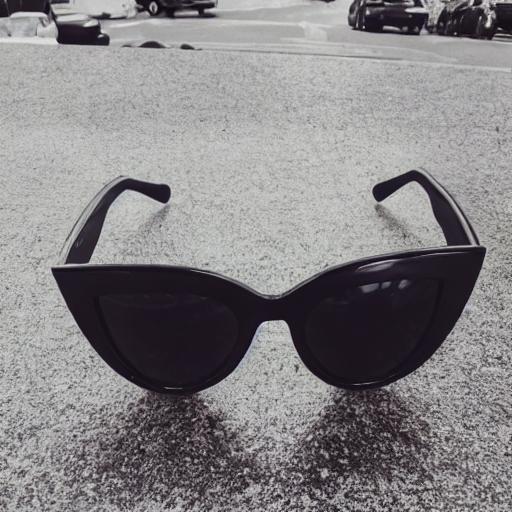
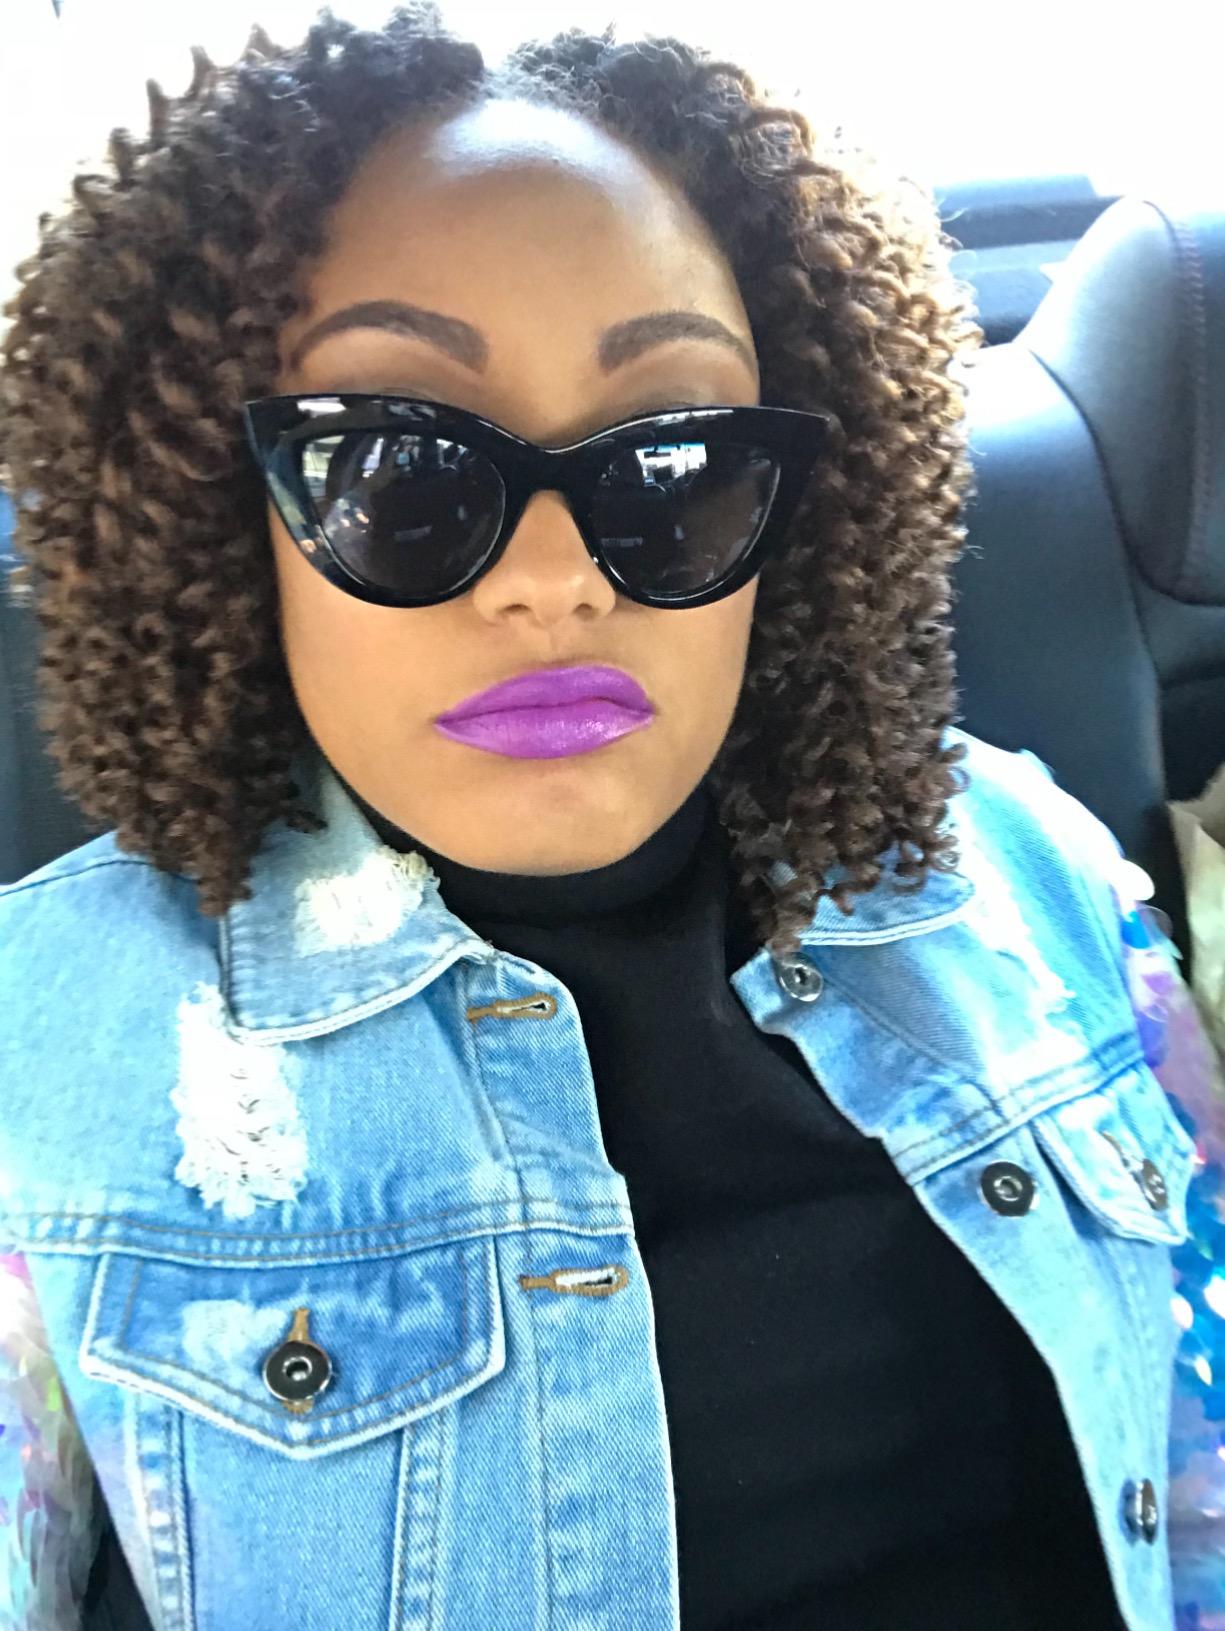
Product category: accessories_sunglasses
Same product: no